A. Sarkunam

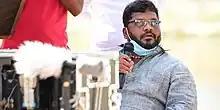
Sarkunam at shooting spot

A. Sarkunam (born 23 April 1975) is an Indian film director, working in the Tamil cinema. He worked as an associate with director A. L. Vijay.